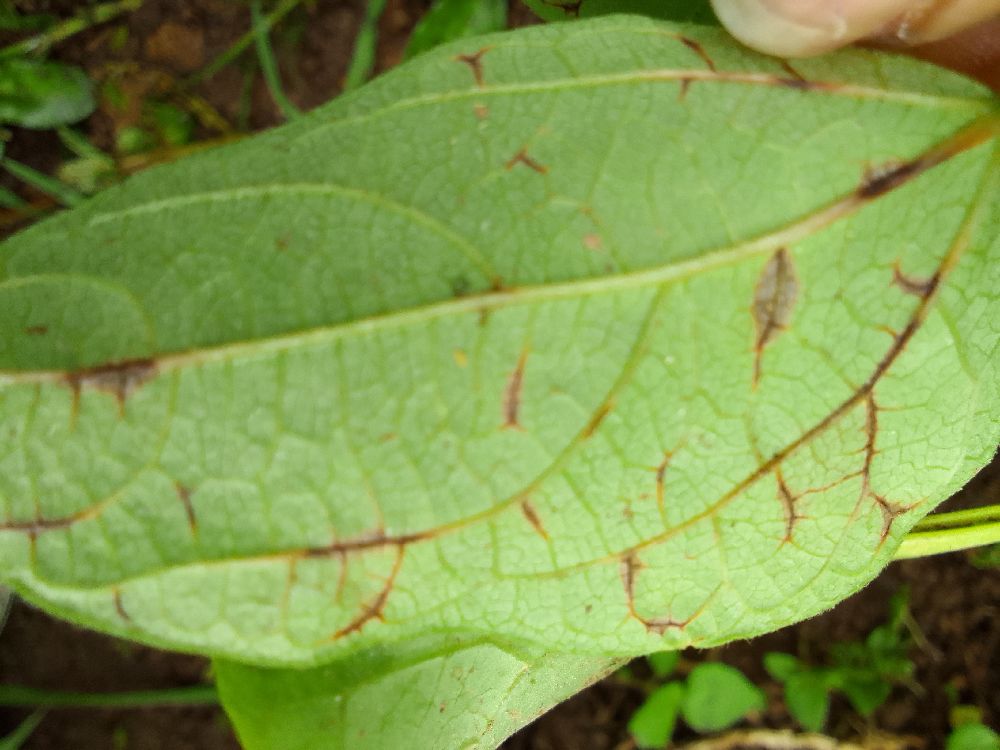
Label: anthracnose